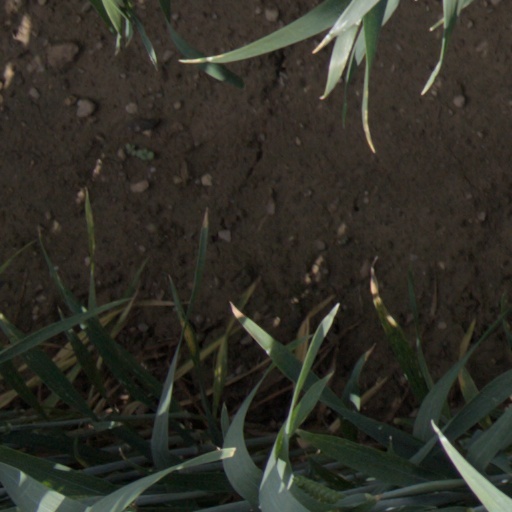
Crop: wheat